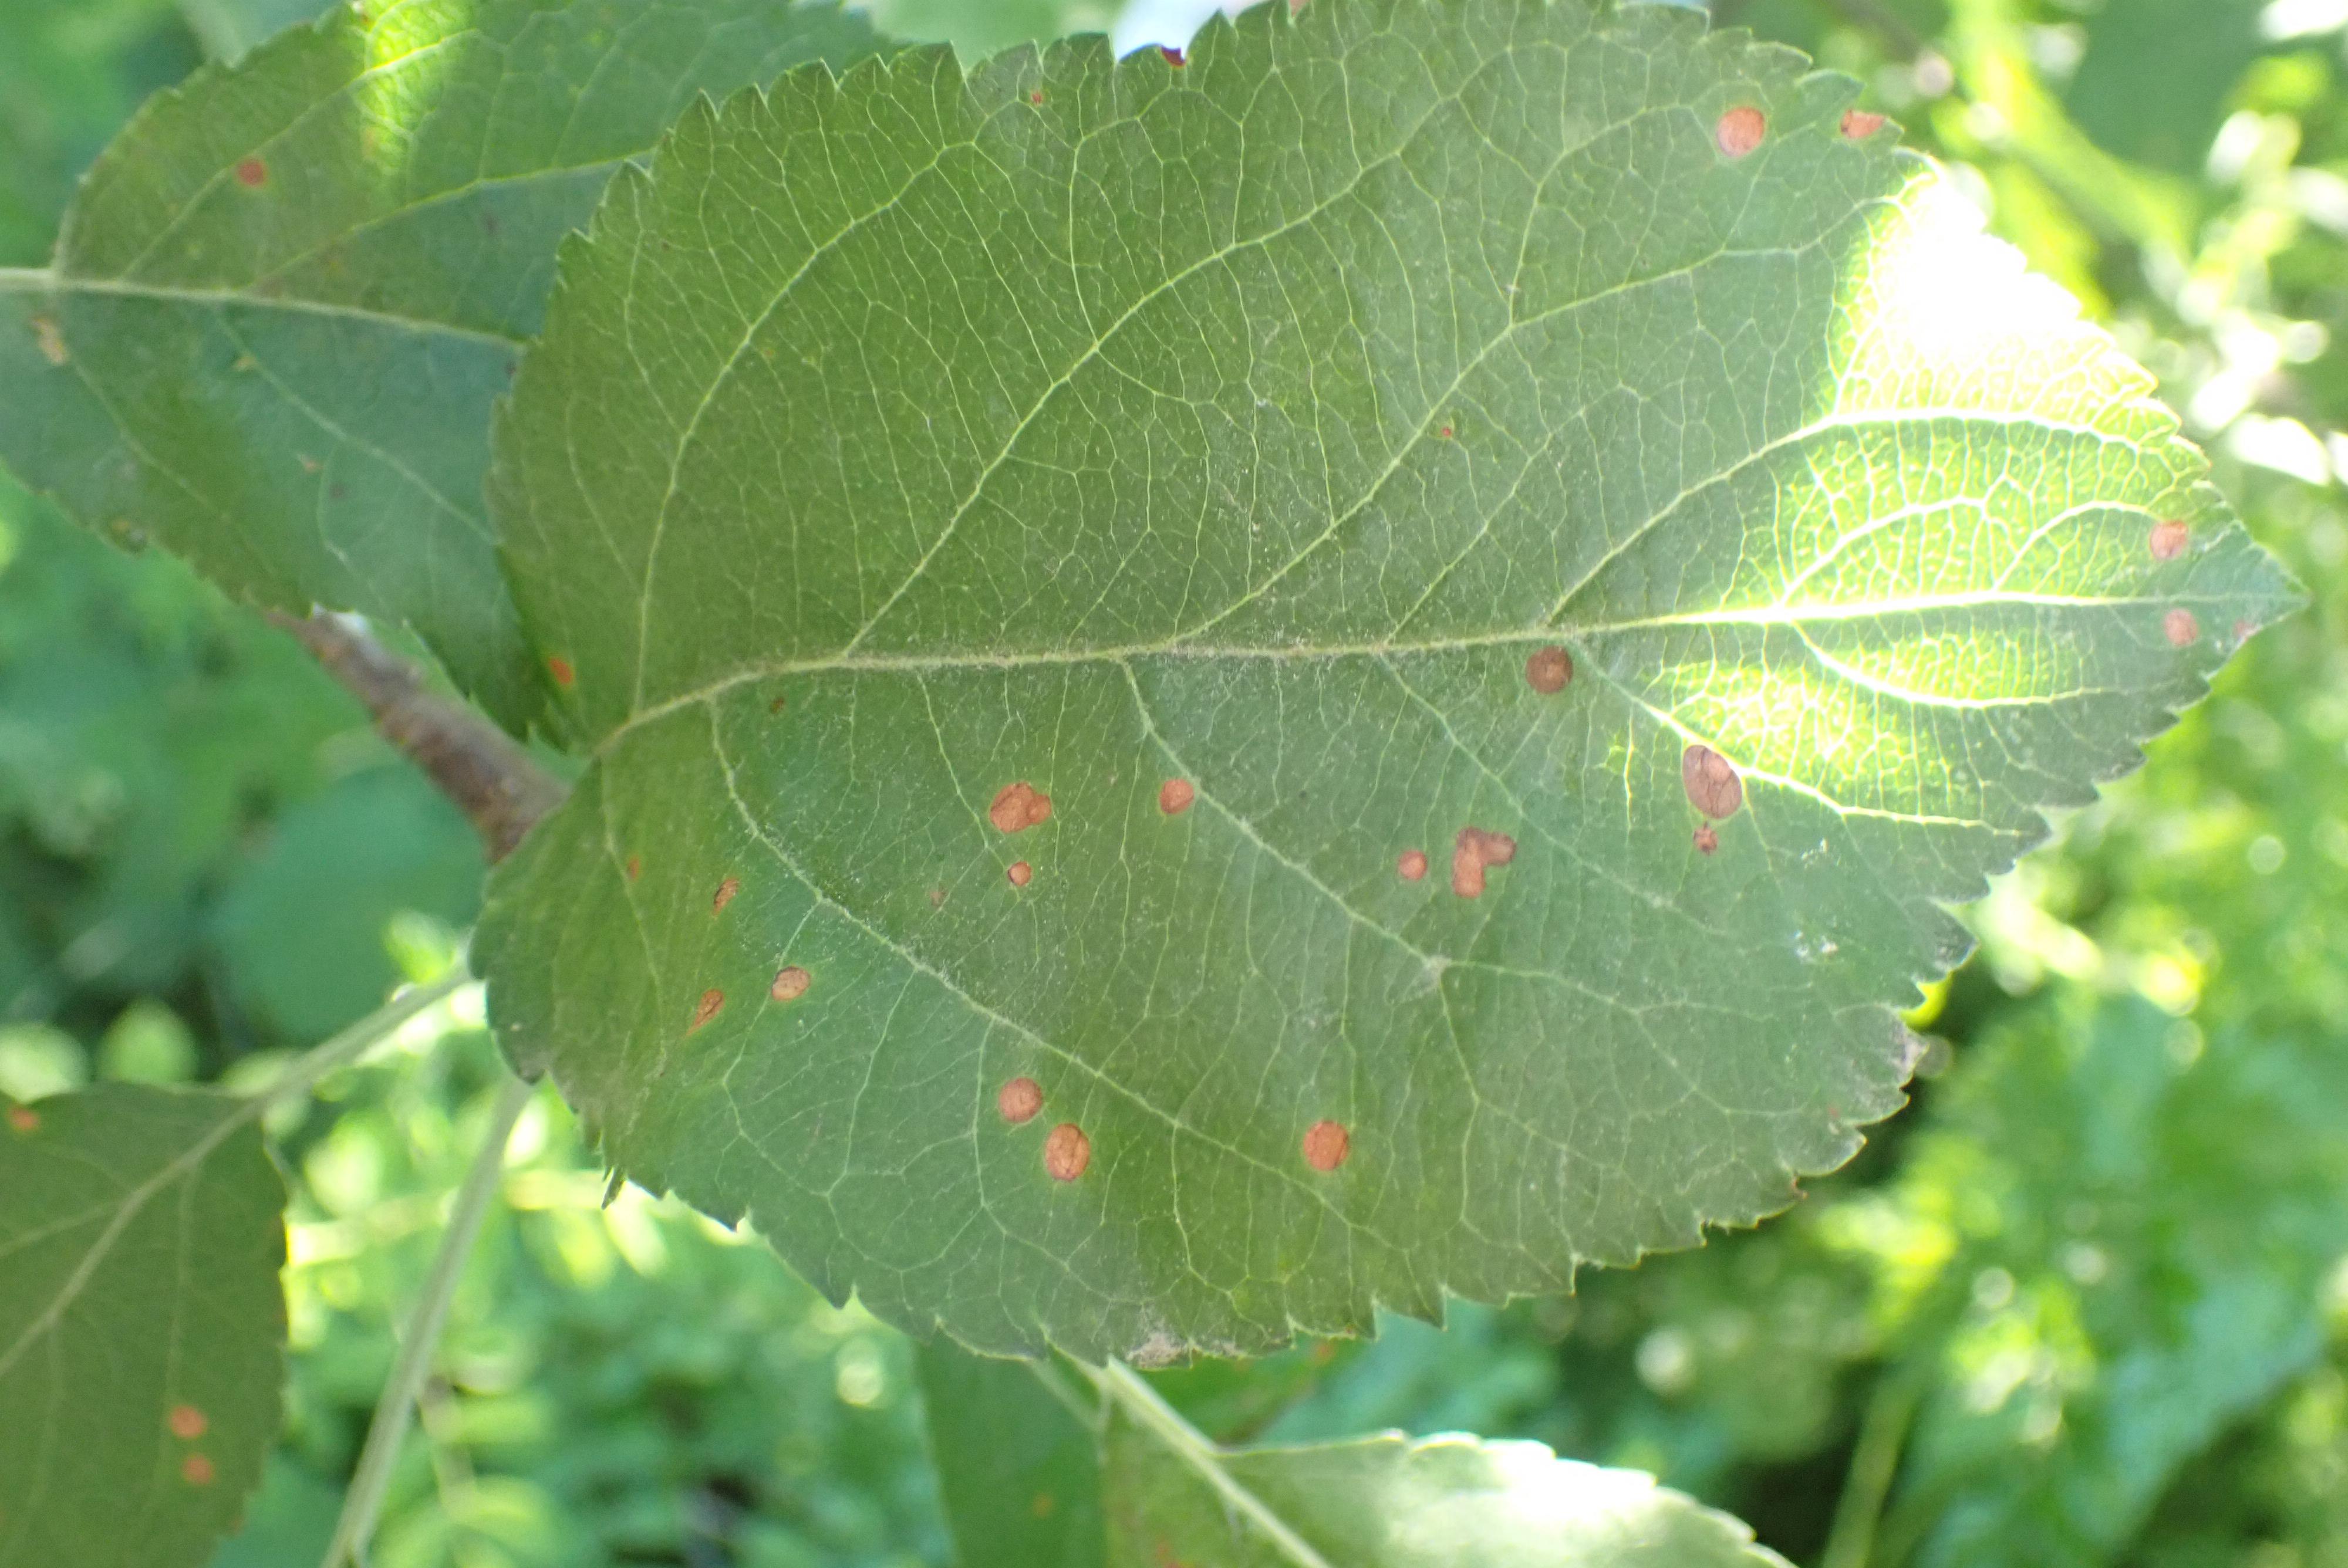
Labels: frog_eye_leaf_spot